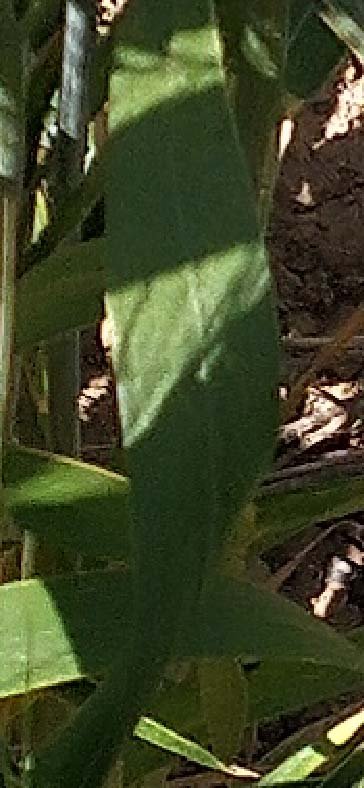
Label: Wheat___Healthy